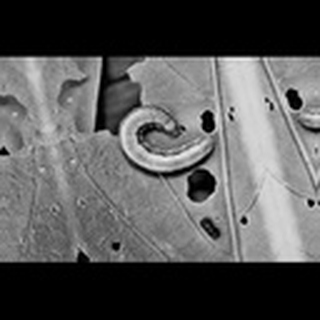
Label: cotton_army_worm